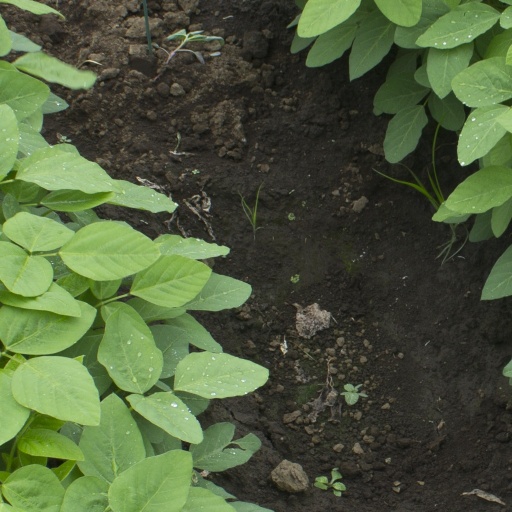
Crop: soybean